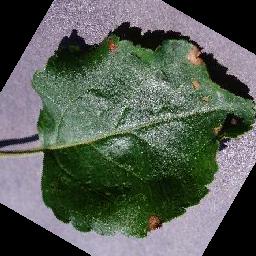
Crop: apple
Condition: black_rot